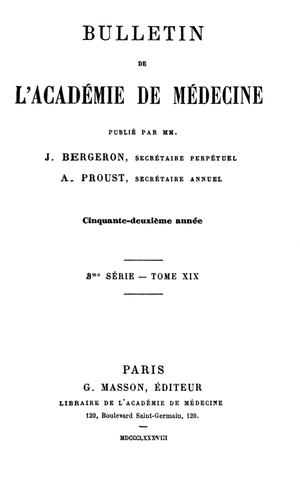
Jean Baptiste Desbouvrie dit Jean Desbouvrie, né le 18 février 1843 à Roubaix, dans le, et mort le 18 août 1905 dans la même ville, est un dresseur d'oiseaux amateur et inventeur français.